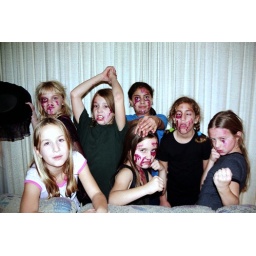
The girls all decided to become ghouls and make a haunted house in the basement. Creative kids.